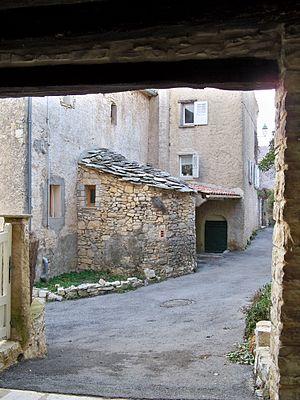
appentis avec toiture en lauze à l'Hospitalet (04), France
L'Hospitalet est une commune française, située dans le département des Alpes-de-Haute-Provence en région Provence-Alpes-Côte d'Azur.
La montagne de Lure est une montagne des Préalpes de Haute-Provence, située dans le département des Alpes-de-Haute-Provence. Elle appartient à la même formation géologique que le plateau d'Albion, qu'elle jouxte, et le mont Ventoux. Cette chaîne s'allonge sur 42 kilomètres de long, culmine au signal de Lure et présente un relief très contrasté entre l'adret calcaire, coupé de combes et de vallons, et l'ubac marneux, où s'accumulent monts et ravins.
Il existe différentes formes d’habitat traditionnel en Provence.